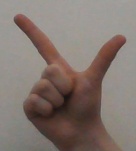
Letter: laam